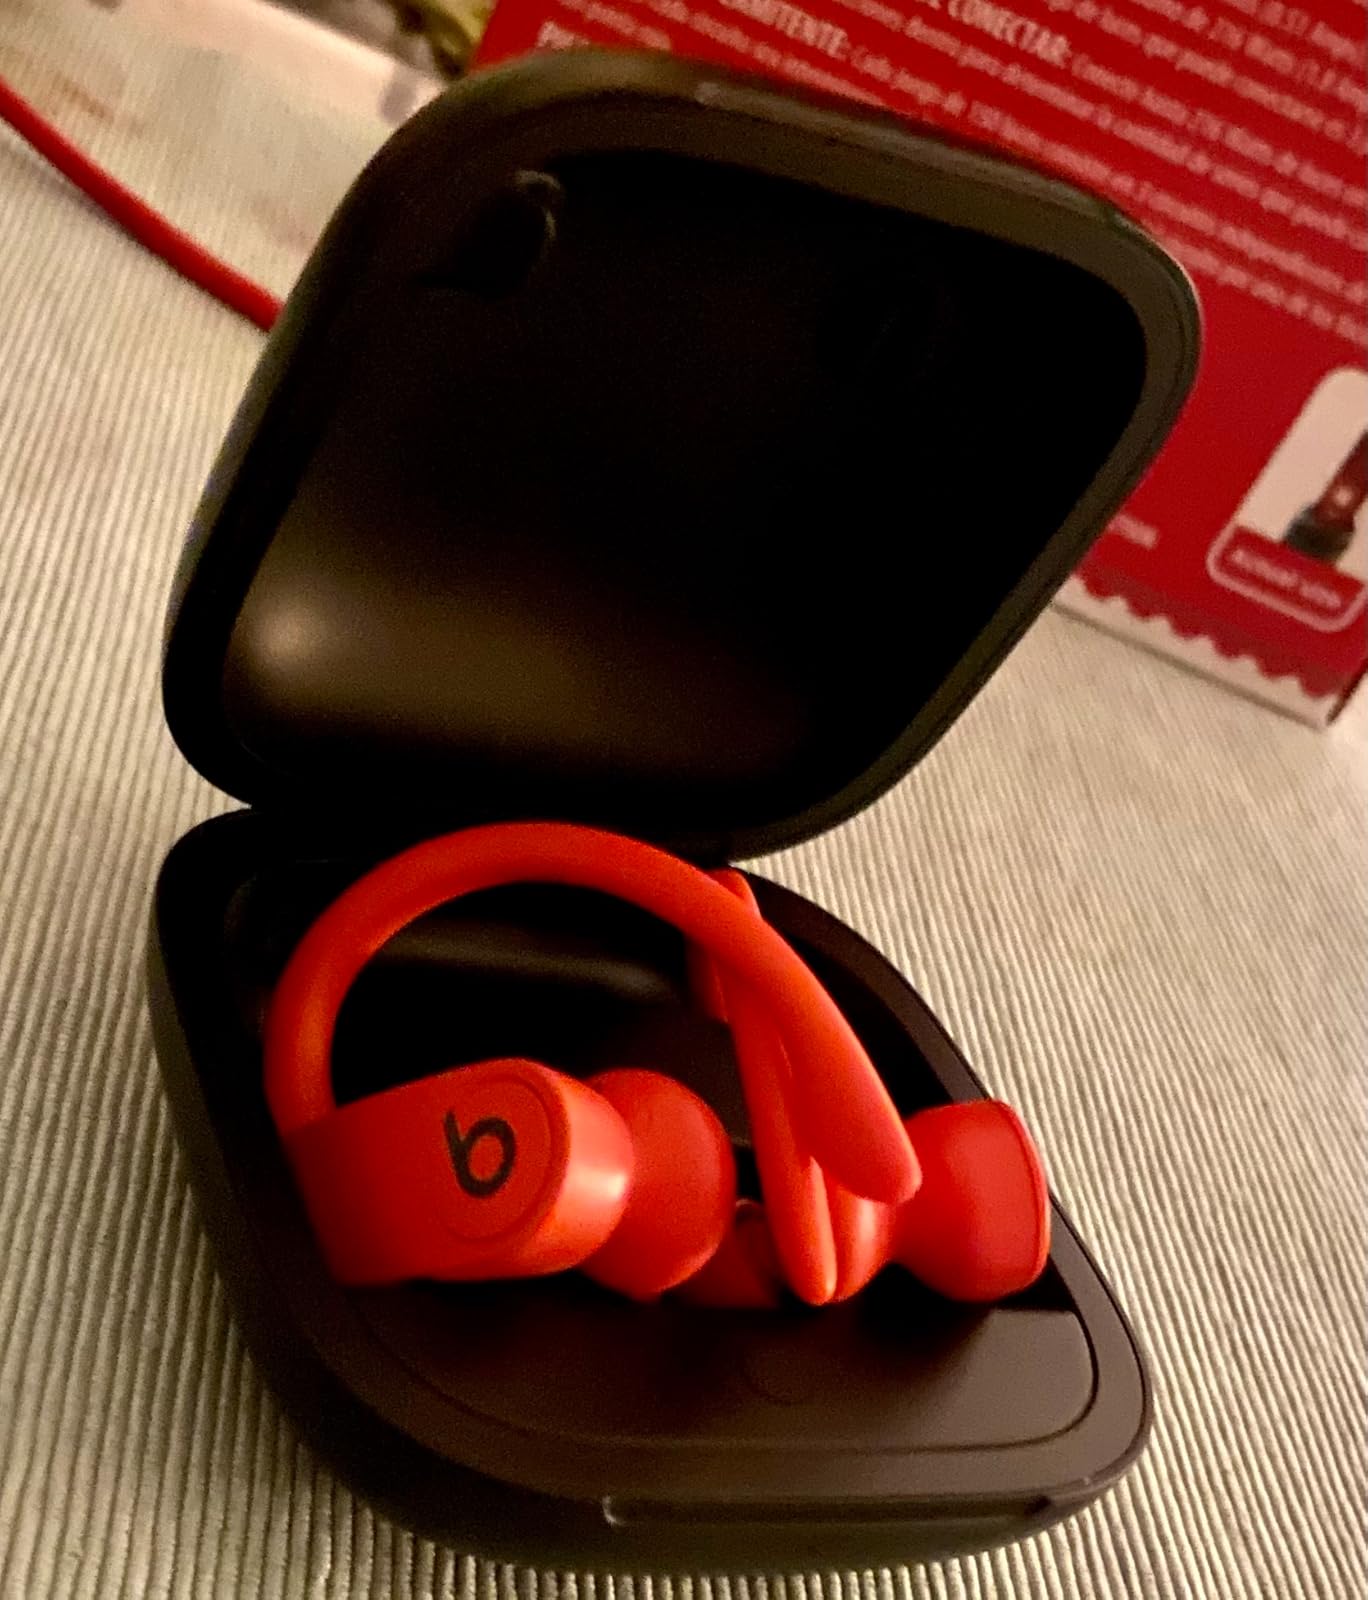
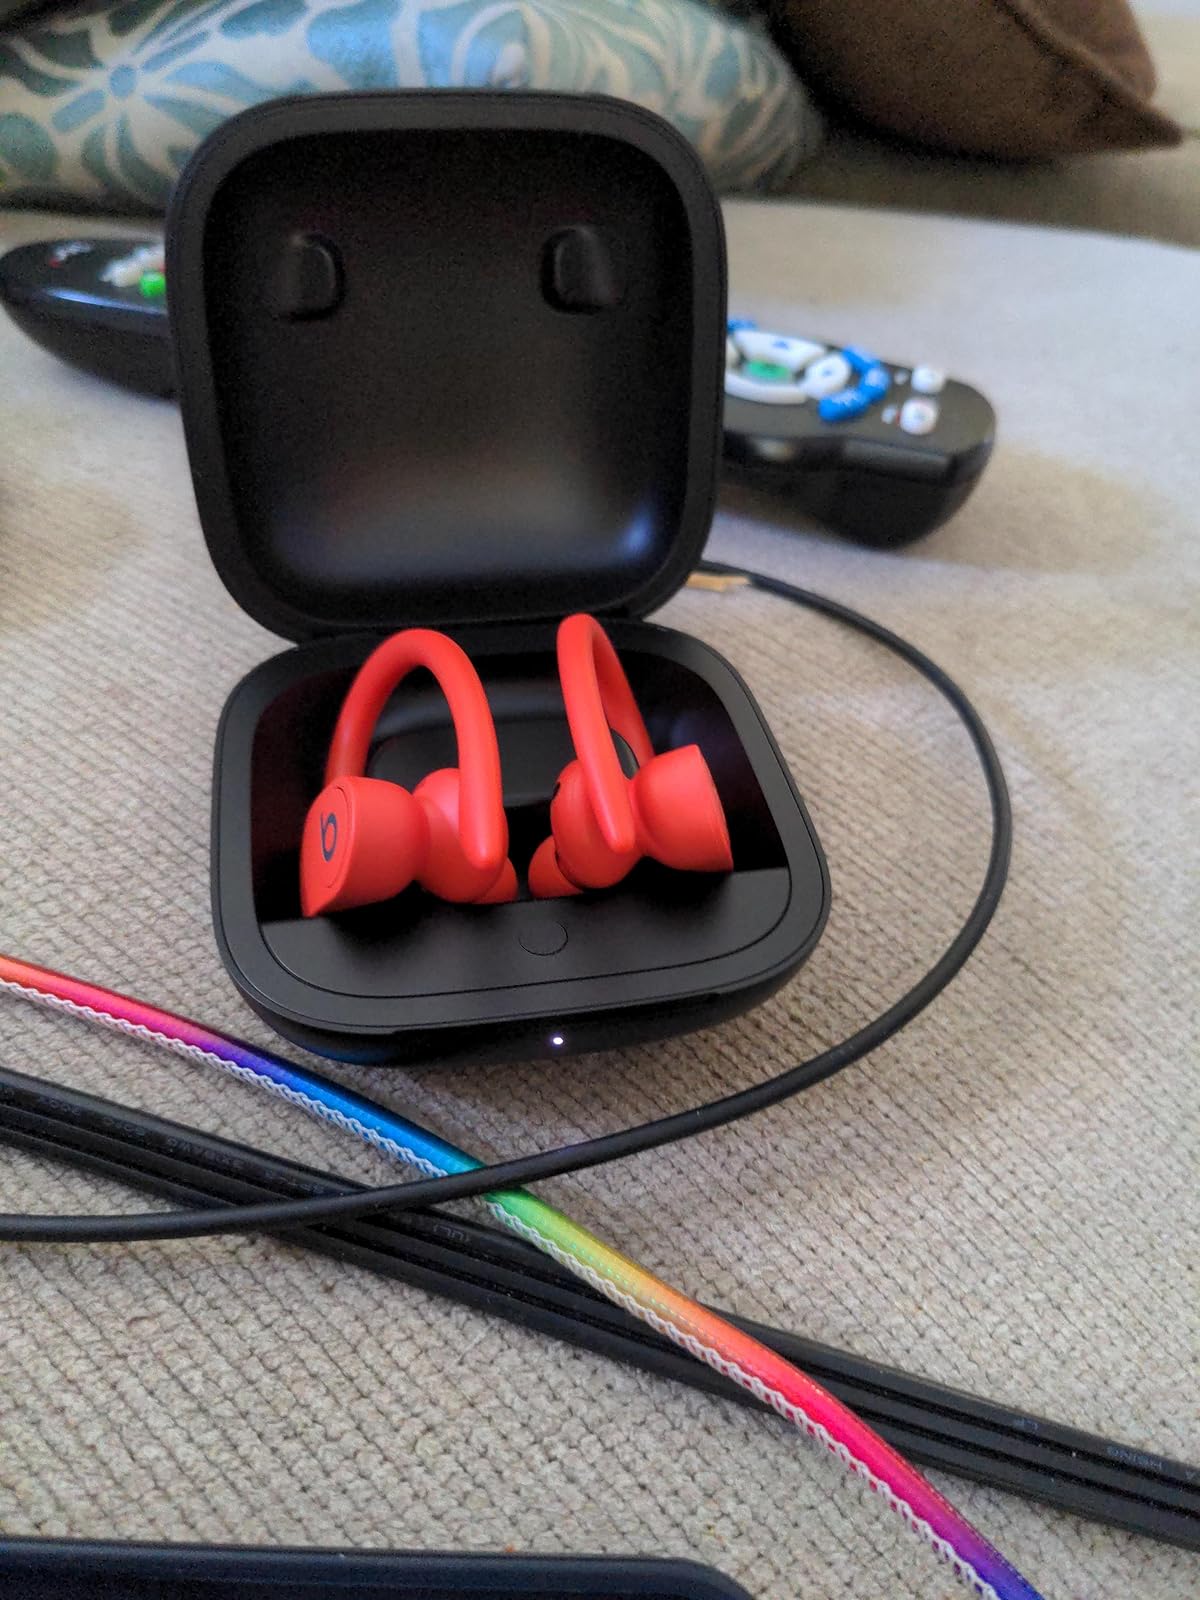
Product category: earbuds
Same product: yes